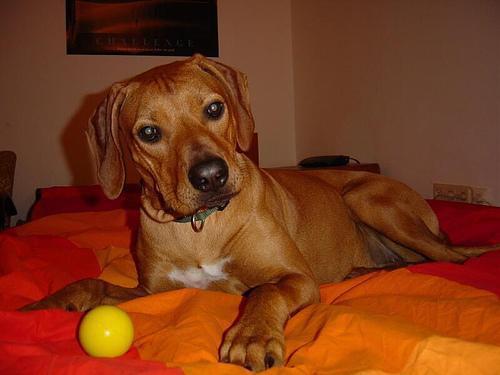
Rhodesian_ridgeback